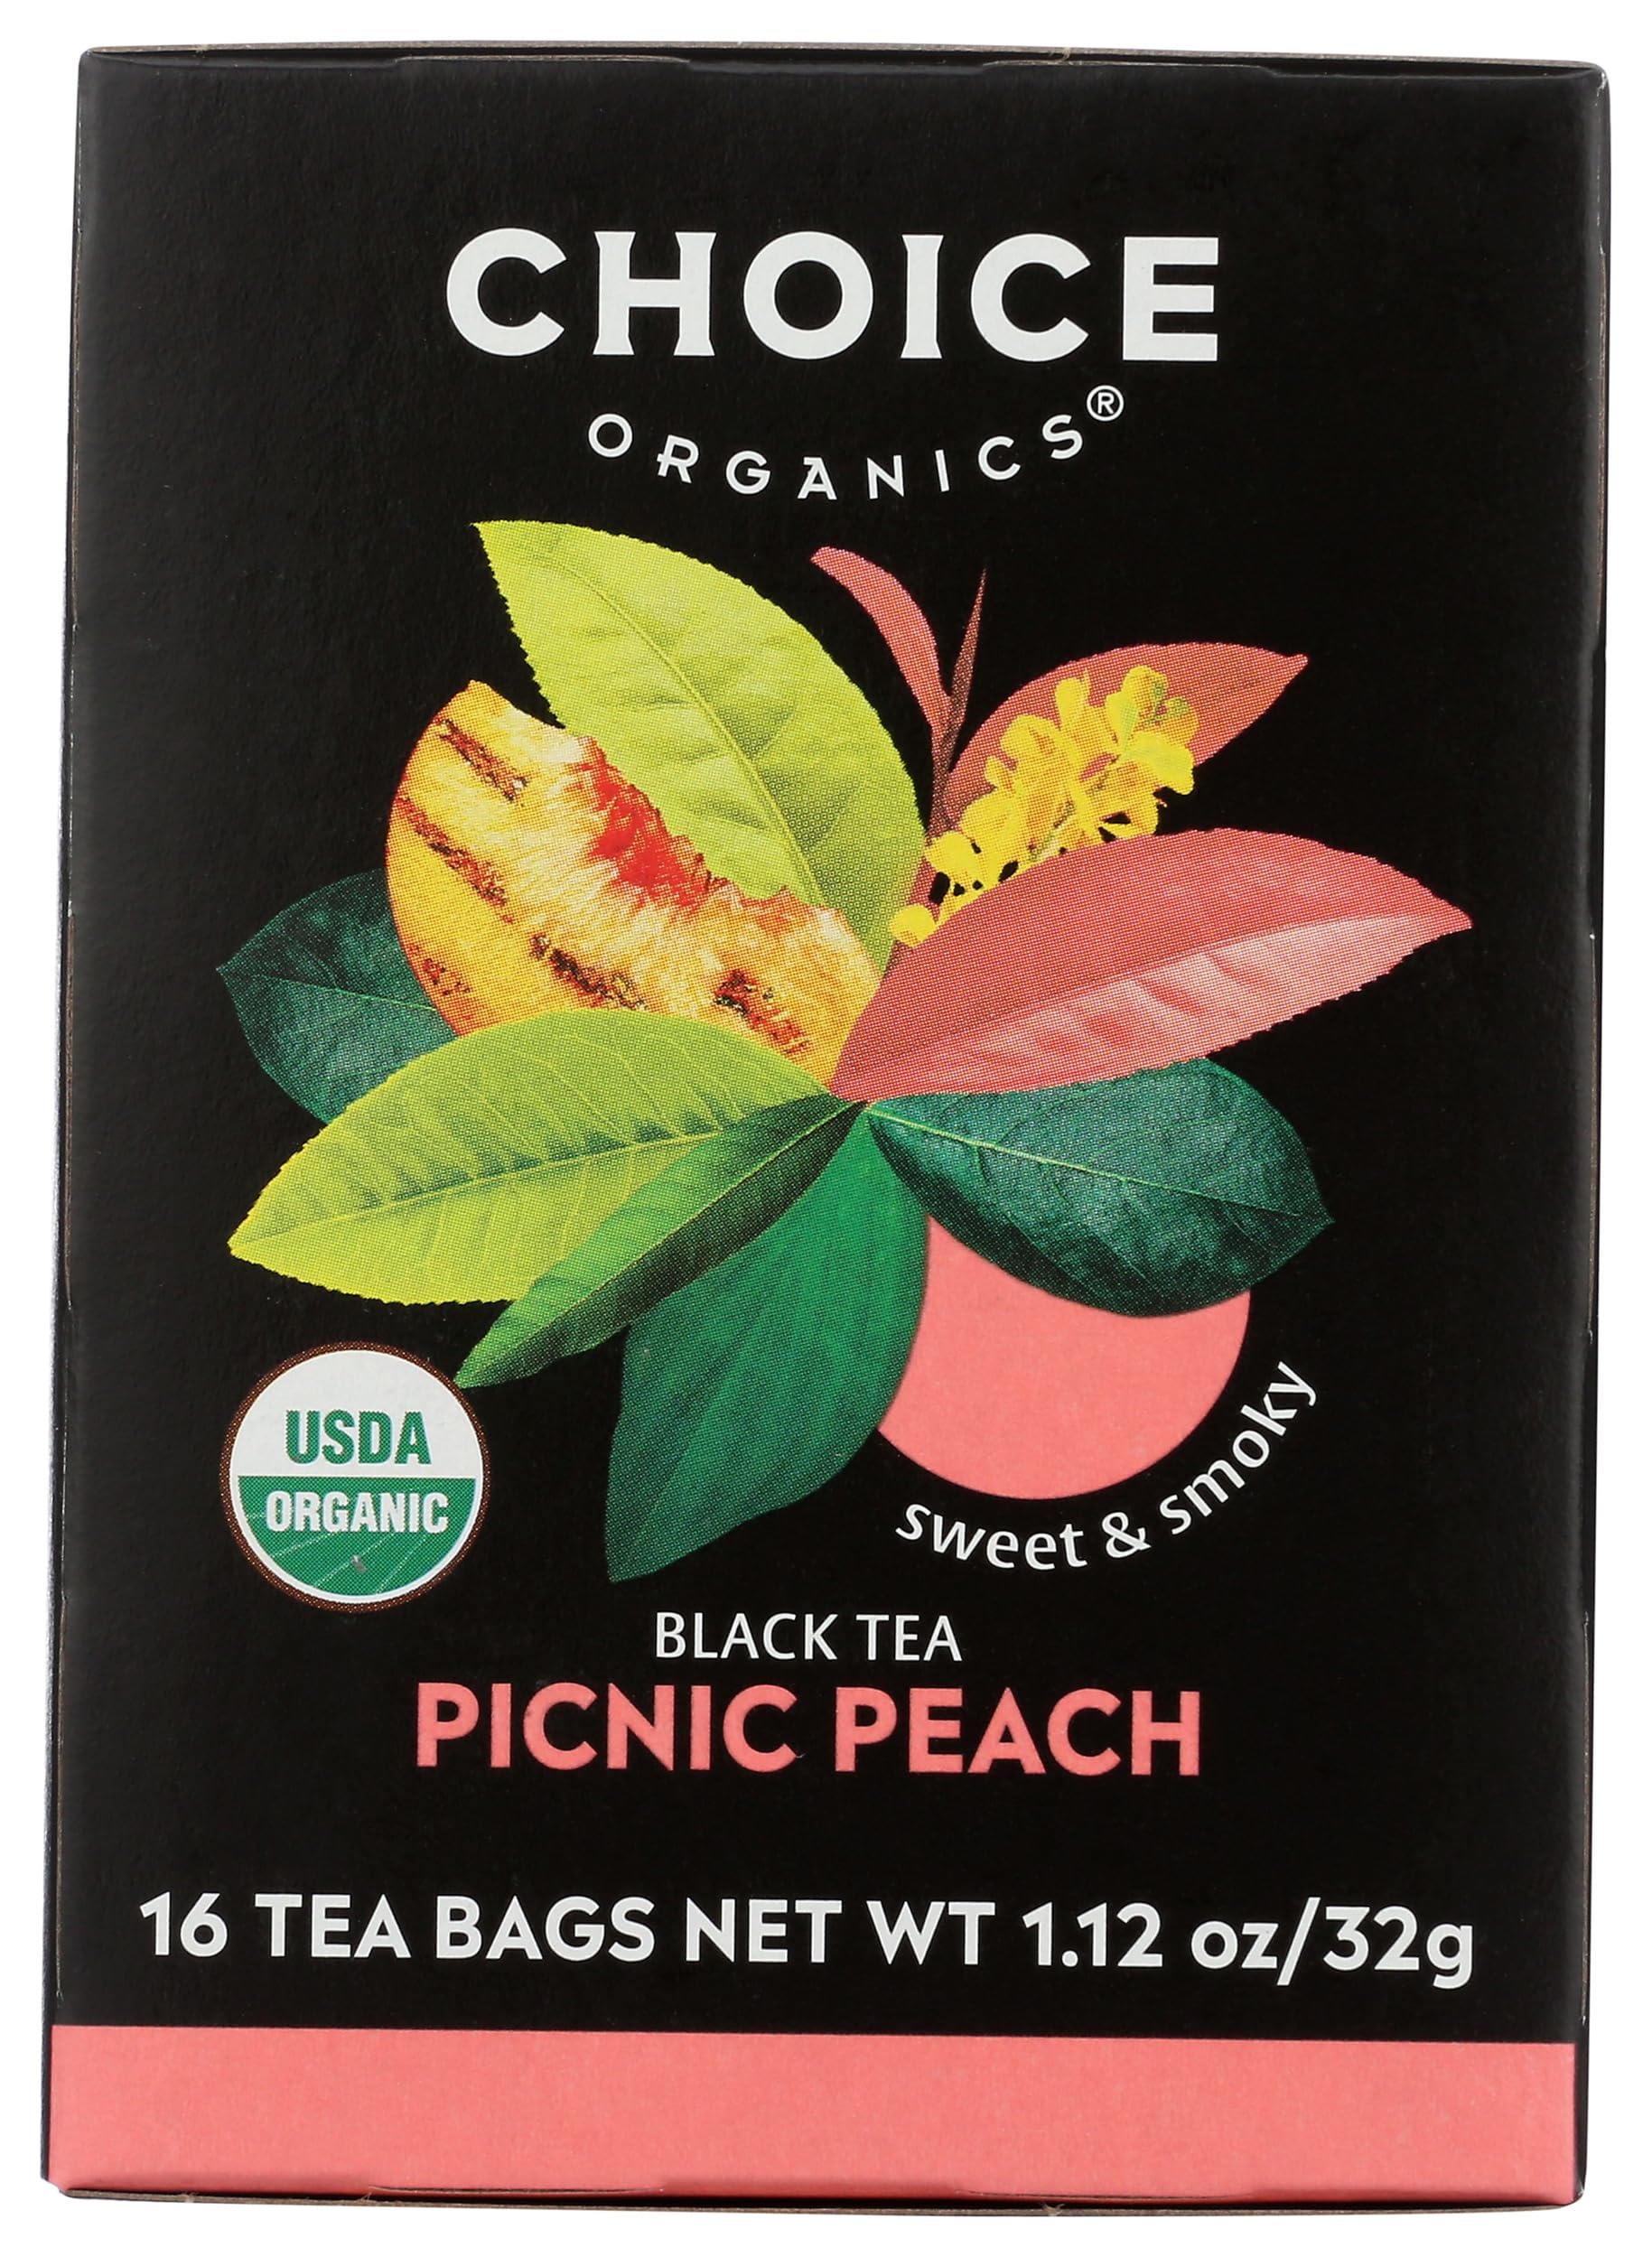
Item Name: CHOICE ORGANIC TEAS Organic Picinic Peach Black Tea, 16 CT
Product Description: Breakfast
Value: 16.0
Unit: Count

Price: 4.46